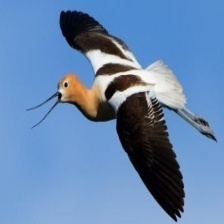
Species: AMERICAN AVOCET
Scientific name: PSITTACULA EUPATRIA